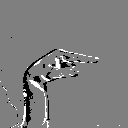
ASL letter: g